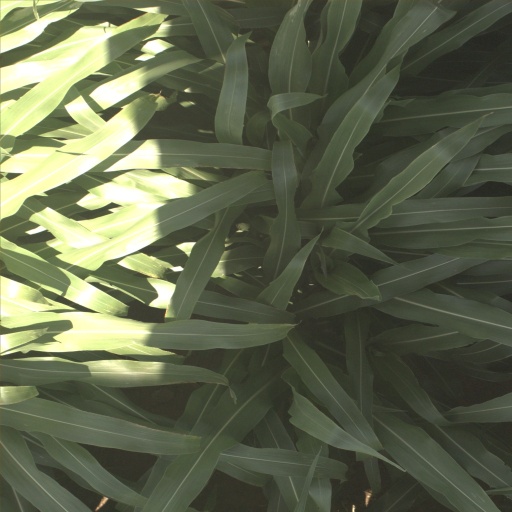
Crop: sorghum